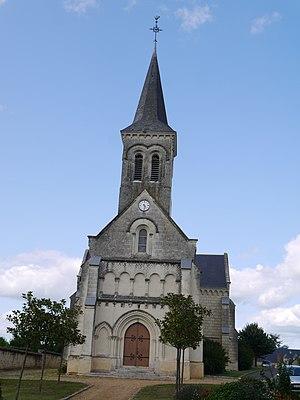
L'église Sainte-Radegonde.
La liste des églises de Maine-et-Loire recense de la manière la plus complète possible les églises, cathédrale et basiliques situées dans le département français de Maine-et-Loire.
Chacé est une ancienne commune française située dans le département de Maine-et-Loire, en région Pays de la Loire, devenue le 1ᵉʳ janvier 2019 une commune déléguée de la commune nouvelle de Bellevigne-les-Châteaux.